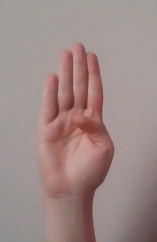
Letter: kaaf